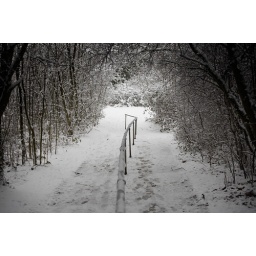
One tree hill in snow